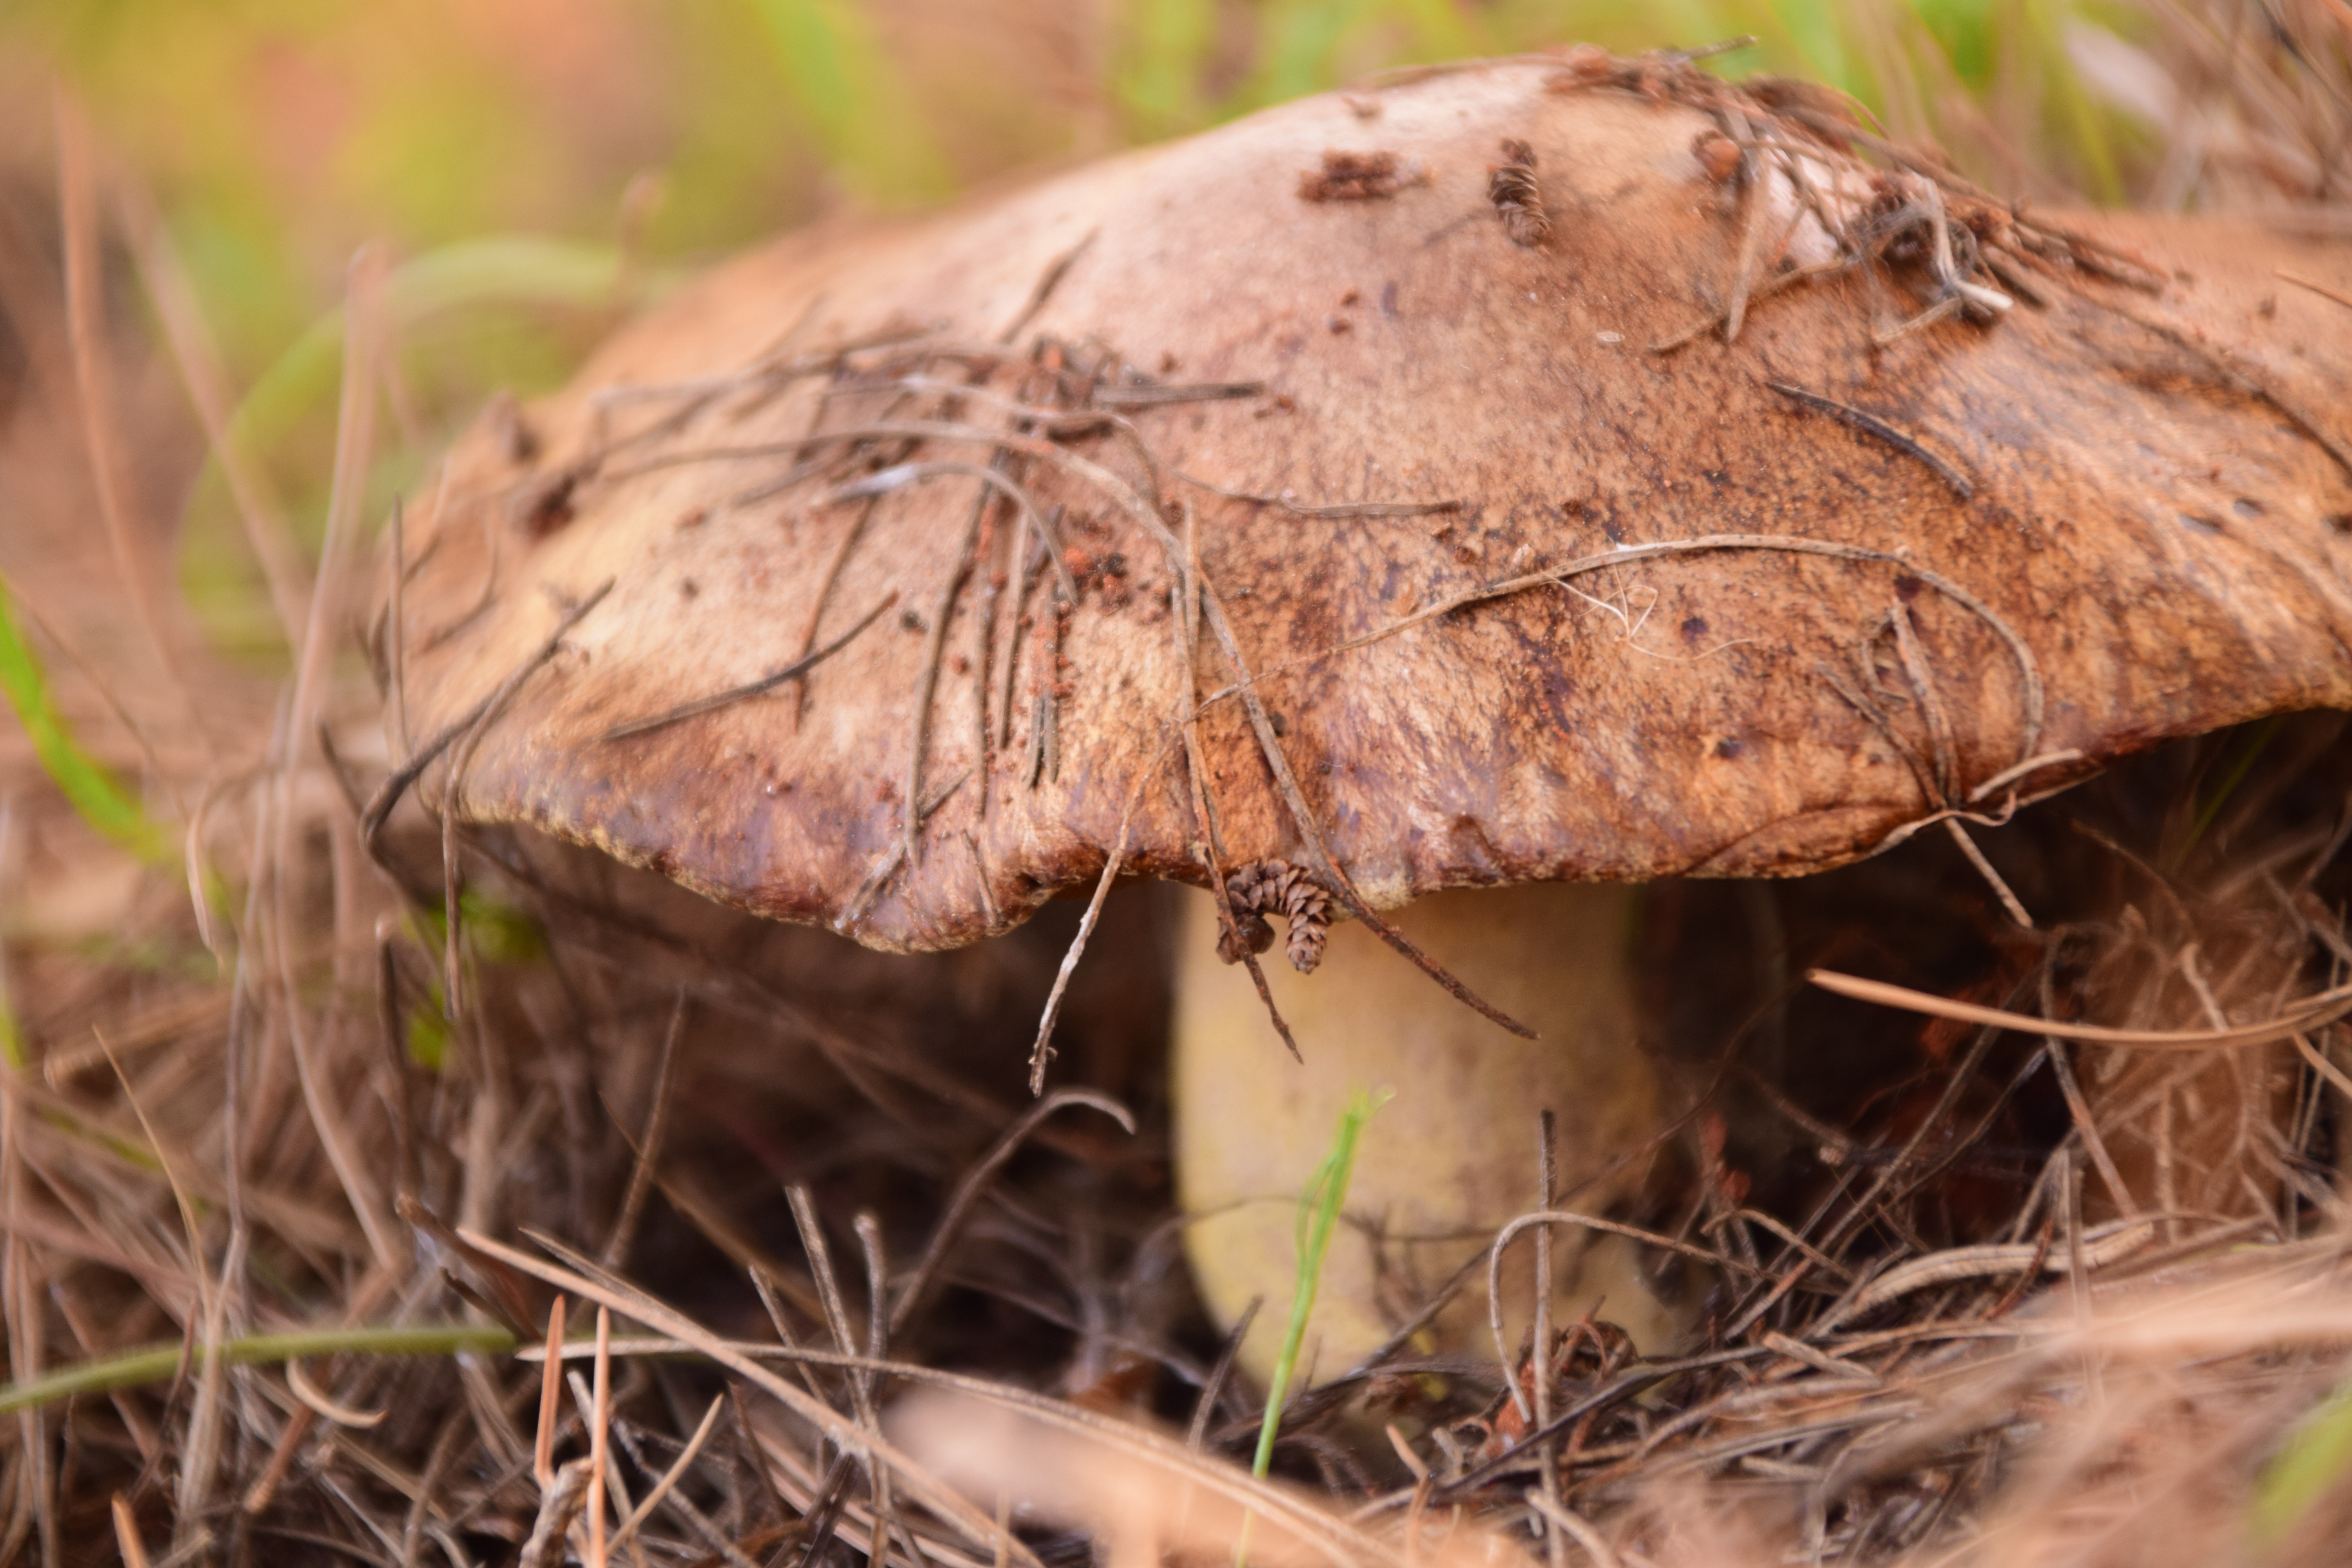
tree, nature, wood, autumn, brown, soil, mushroom, close, fauna, forest floor, fungus, woodland, bolete, forest mushroom, matsutake, brown mushroom, edible mushroom, medicinal mushroom, agaricomycetes, penny bun